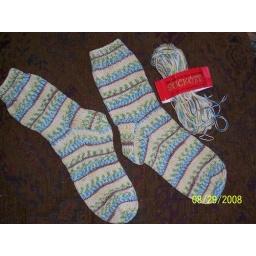
Otherwise known as stripes of blue and yellow flowers, not corn growing in the sunshine.